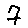
Label: 7